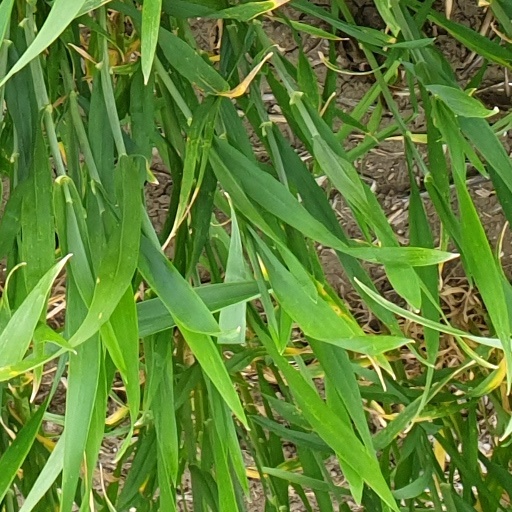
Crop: wheat